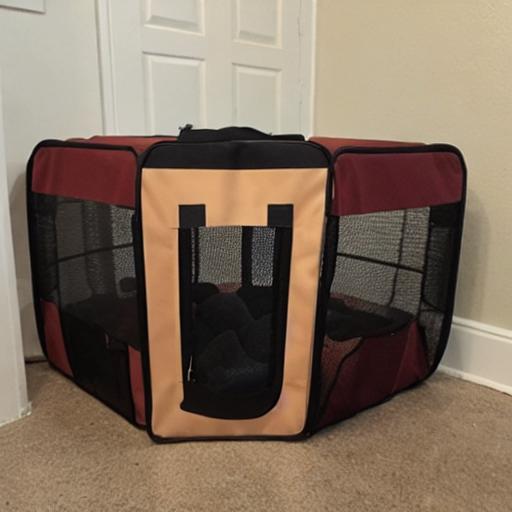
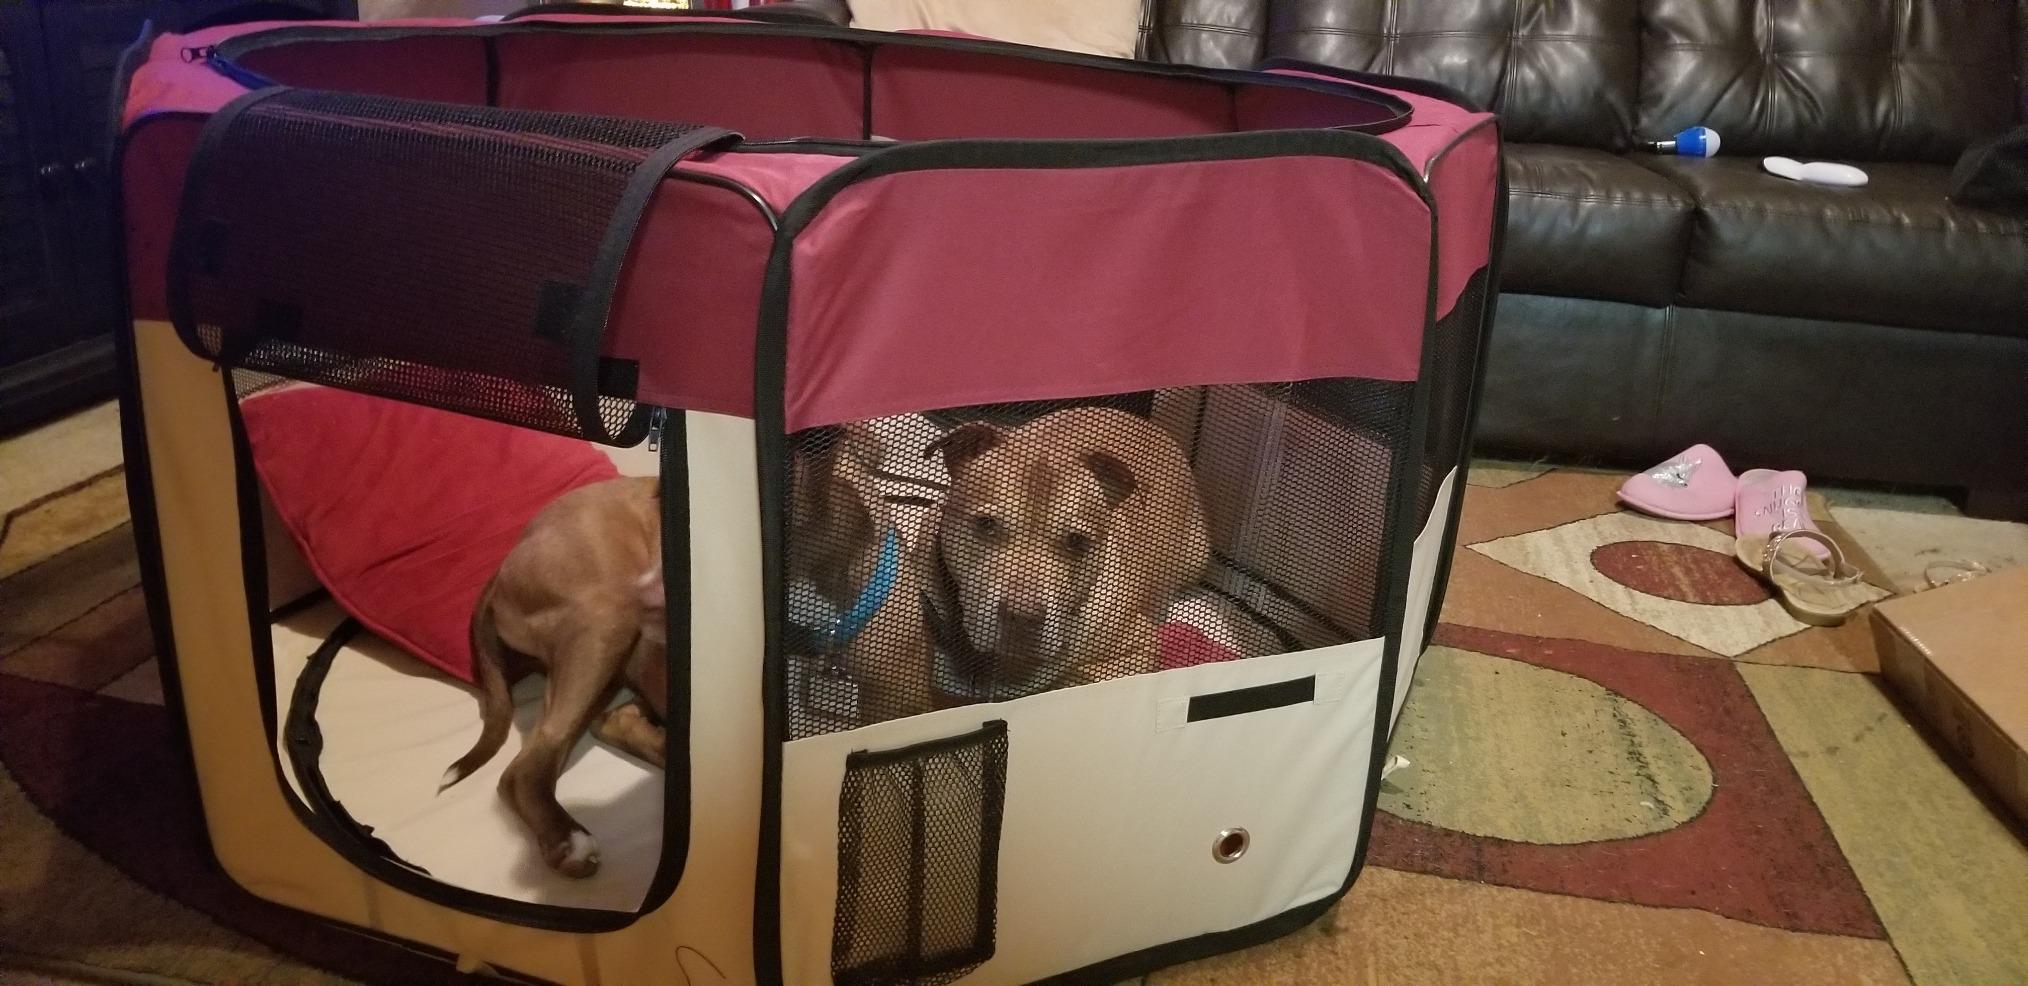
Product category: items_kennel
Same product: no